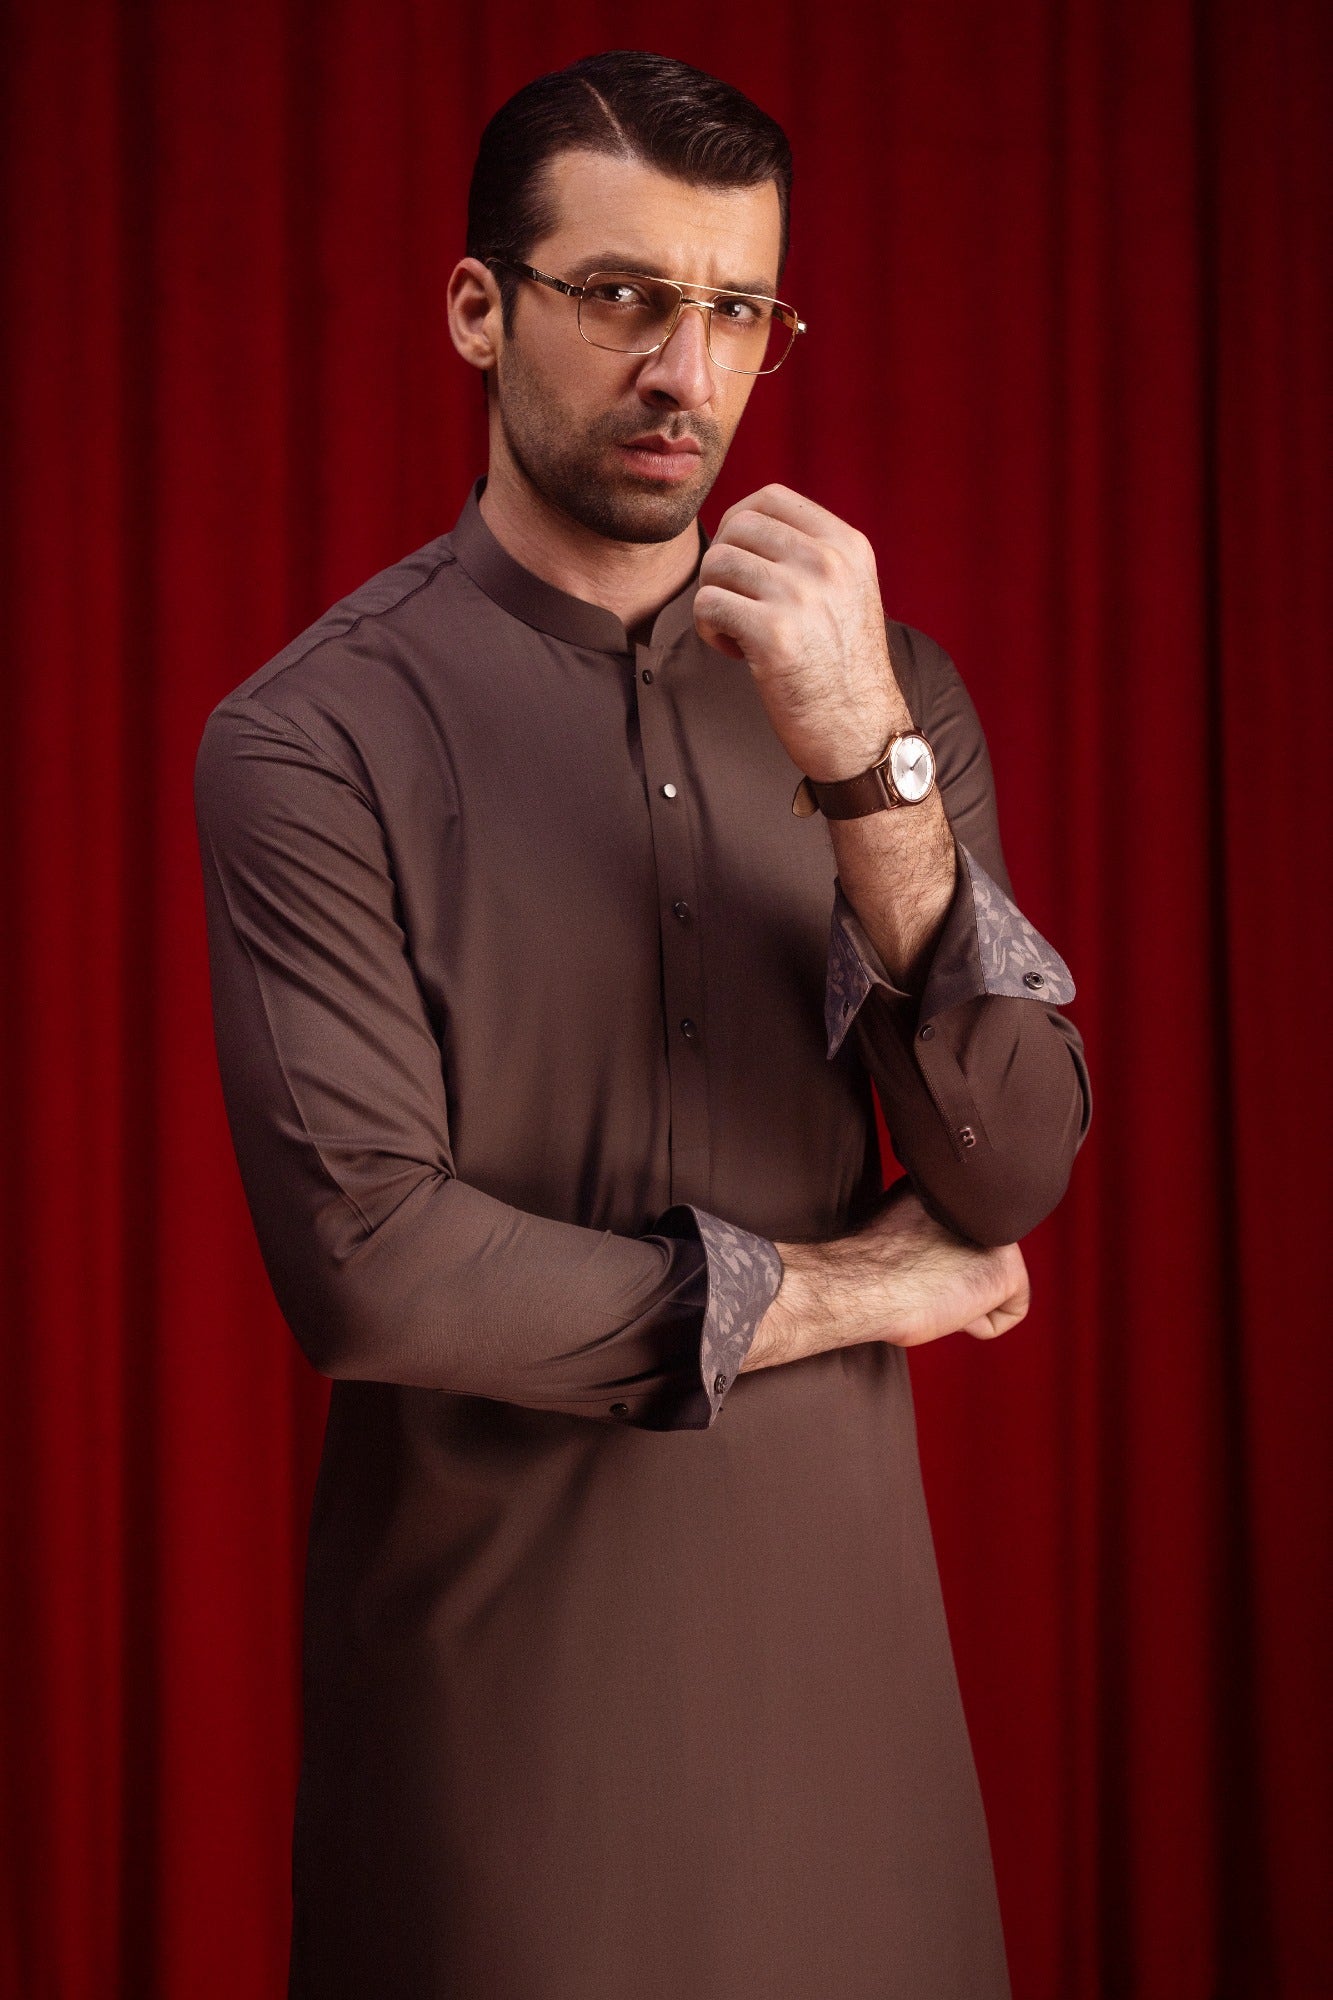
brown muhsin kurta pants